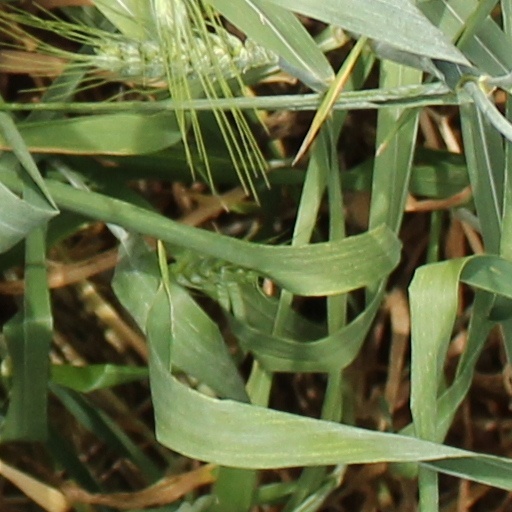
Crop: wheat